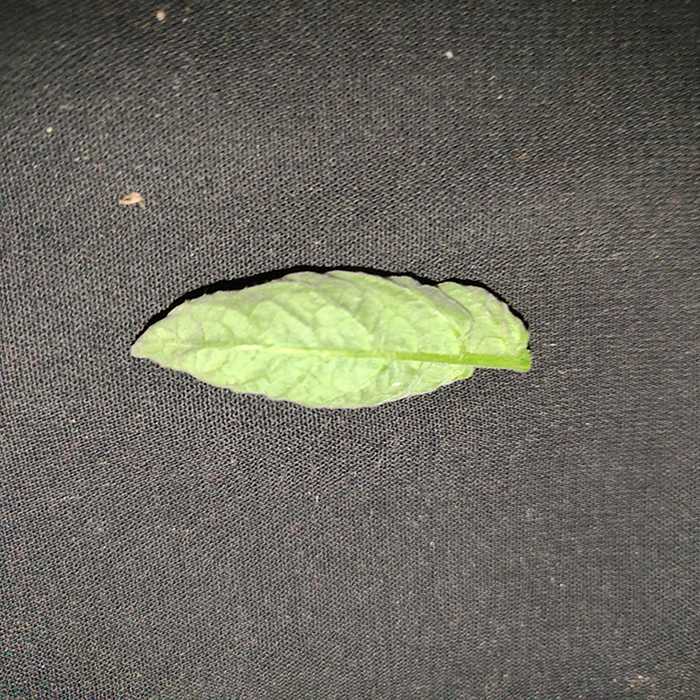
Plant: Tomato
Label: Tomato leaf curl virus